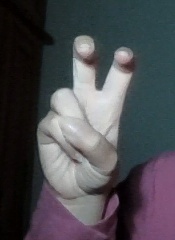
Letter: toot